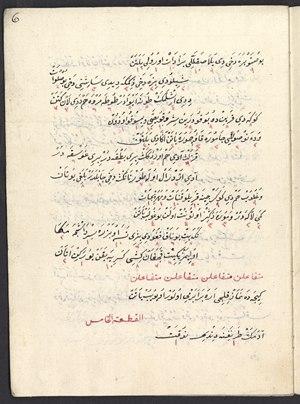
Le bosnien, parfois appelé bosniaque, est l’une des variétés standard de la langue appelée « serbo-croate » par certains linguistes, et par d’autres – « diasystème slave du centre-sud », štokavski jezik « langue chtokavienne », standardni novoštokavski « néochtokavien standard » ou BCMS.
Muhamed Hevai Uskufi Bosnevi était un poète et écrivain bosniaque. Il a écrit l'essentiel de ses œuvres en aljamiado. Il est l'auteur du premier dictionnaire turco-bosnien en 1632 qui est le premier dictionnaire en bosnien.